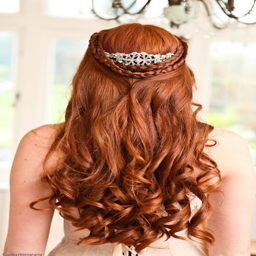
love this bridal down do !